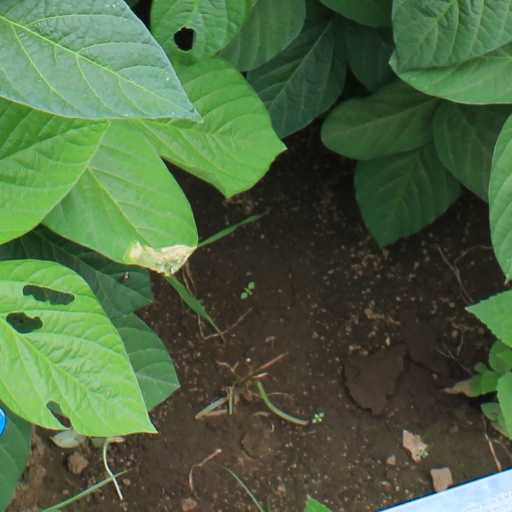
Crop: soybean